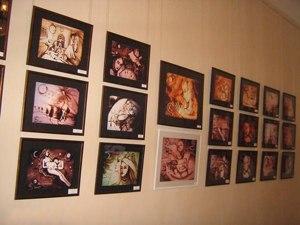
Kseniya Symonova, née en 1985, est une artiste ukrainienne réalisant des films d'animation de sable.